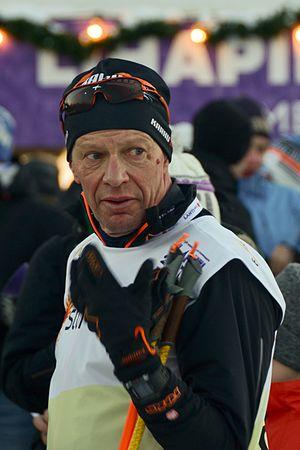
Harri Tapani Kirvesniemi, né le 10 mai 1958 à Simpele, est un fondeur finlandais. Détenteur de six médailles de bronze aux Jeux olympiques d'hiver, il remporte huit médailles en Championnats du monde, dont un titre.
Marja-Liisa Kirvesniemi, née Hämäläinen le 10 septembre 1955 à Simpele, est une ancienne fondeuse finlandaise. Elle remporte trois titres olympiques, tous obtenu lors de la seule édition de 1984 à Sarajevo où elle remporte également une médaille de bronze. Elle remporte trois autres médailles de bronze, une lors de l'édition de 1988 à Calgary, et deux lors de celle de 1994 à Lillehammer. En Championnats du monde, elle remporte médailles d'or et cinq médailles d'argent. Elle remporte également à deux reprises le classement général de la Coupe du monde à deux reprises, en 1982-1983 et 1983-1984.